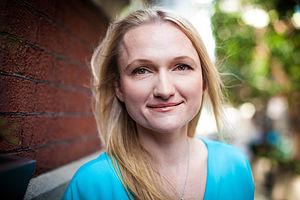
Lila Tretikov, née Lialia Tretiakova à Moscou le 25 janvier 1978, est directrice générale de la Wikimedia Foundation du 1ᵉʳ juin 2014 au 31 mars 2016.